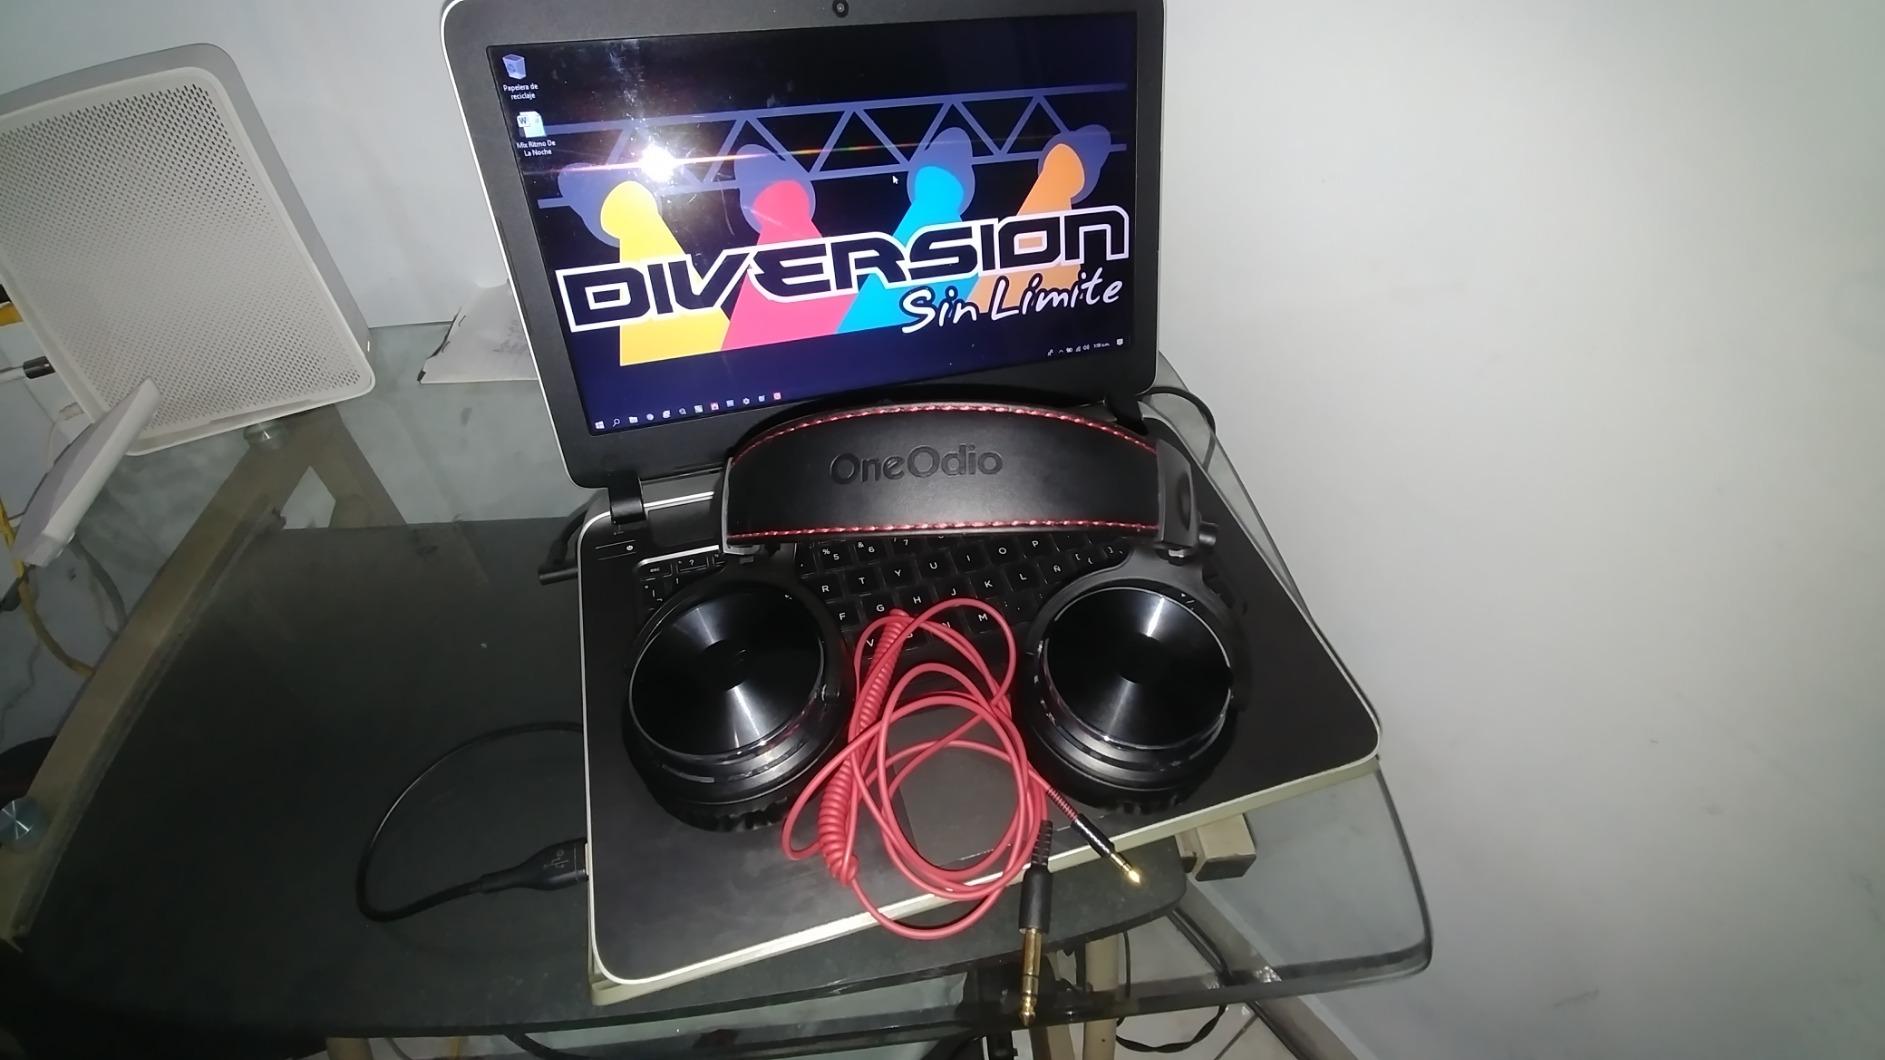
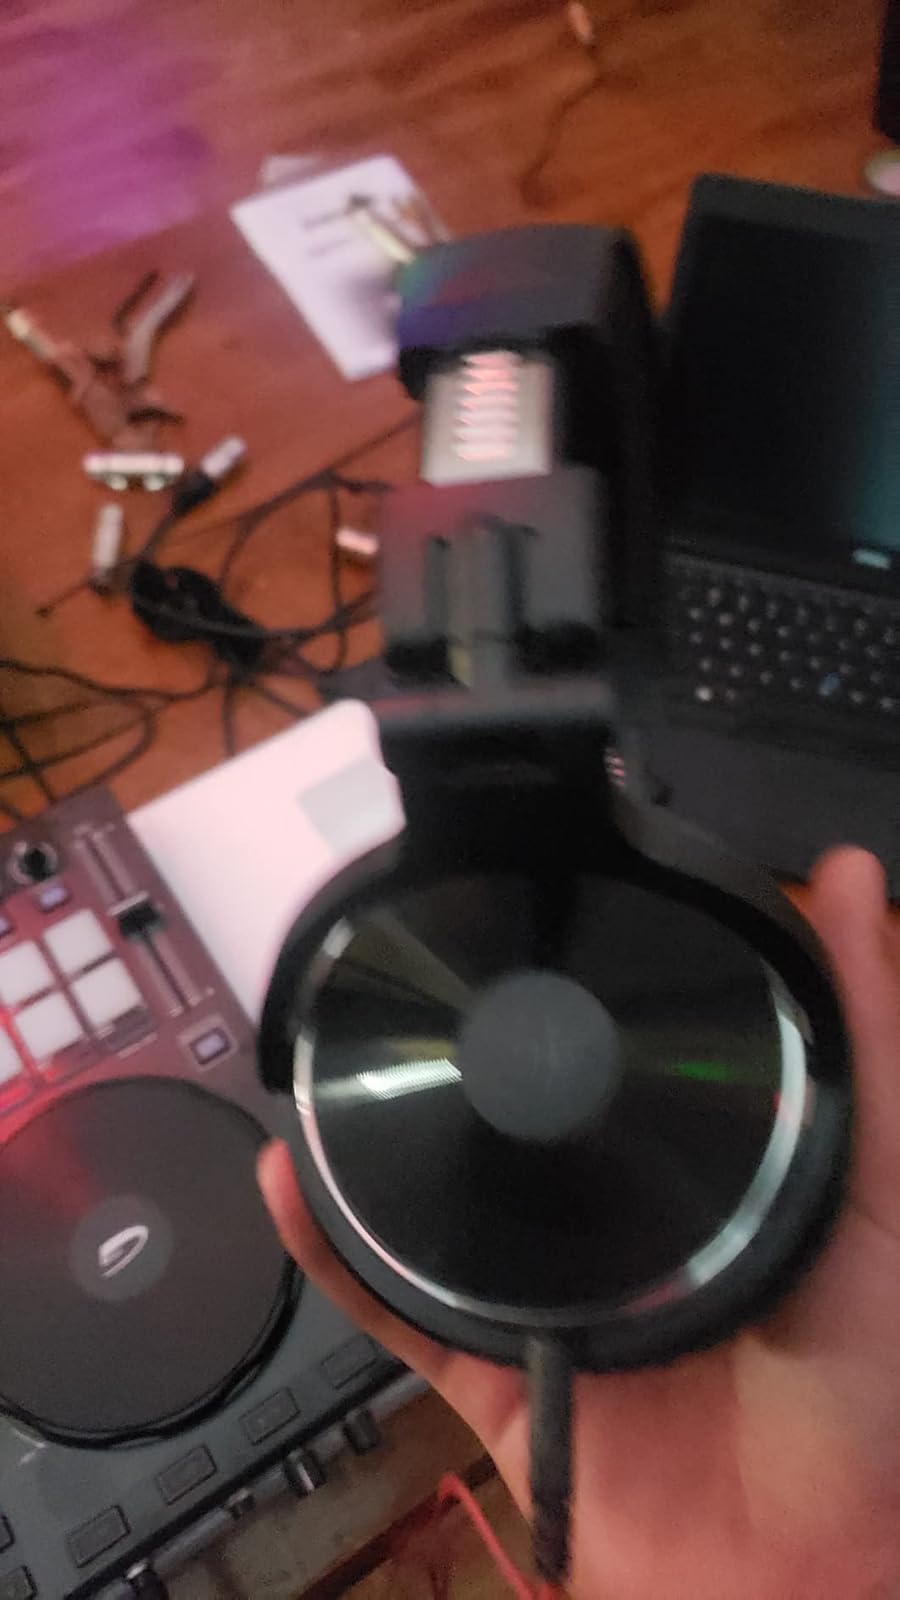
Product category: headphones
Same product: yes